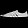
Label: Sneaker